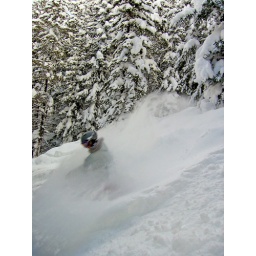
in blue sky basin